Raba, Jenin

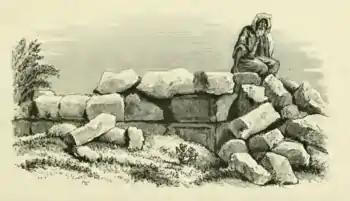
Ruins by Raba

The SWP visited in 1872 and noted: "There are ruins on every side of the modern village. On the north-east is a small ruined tower with two courses of masonry standing; the south-west angle only remains.